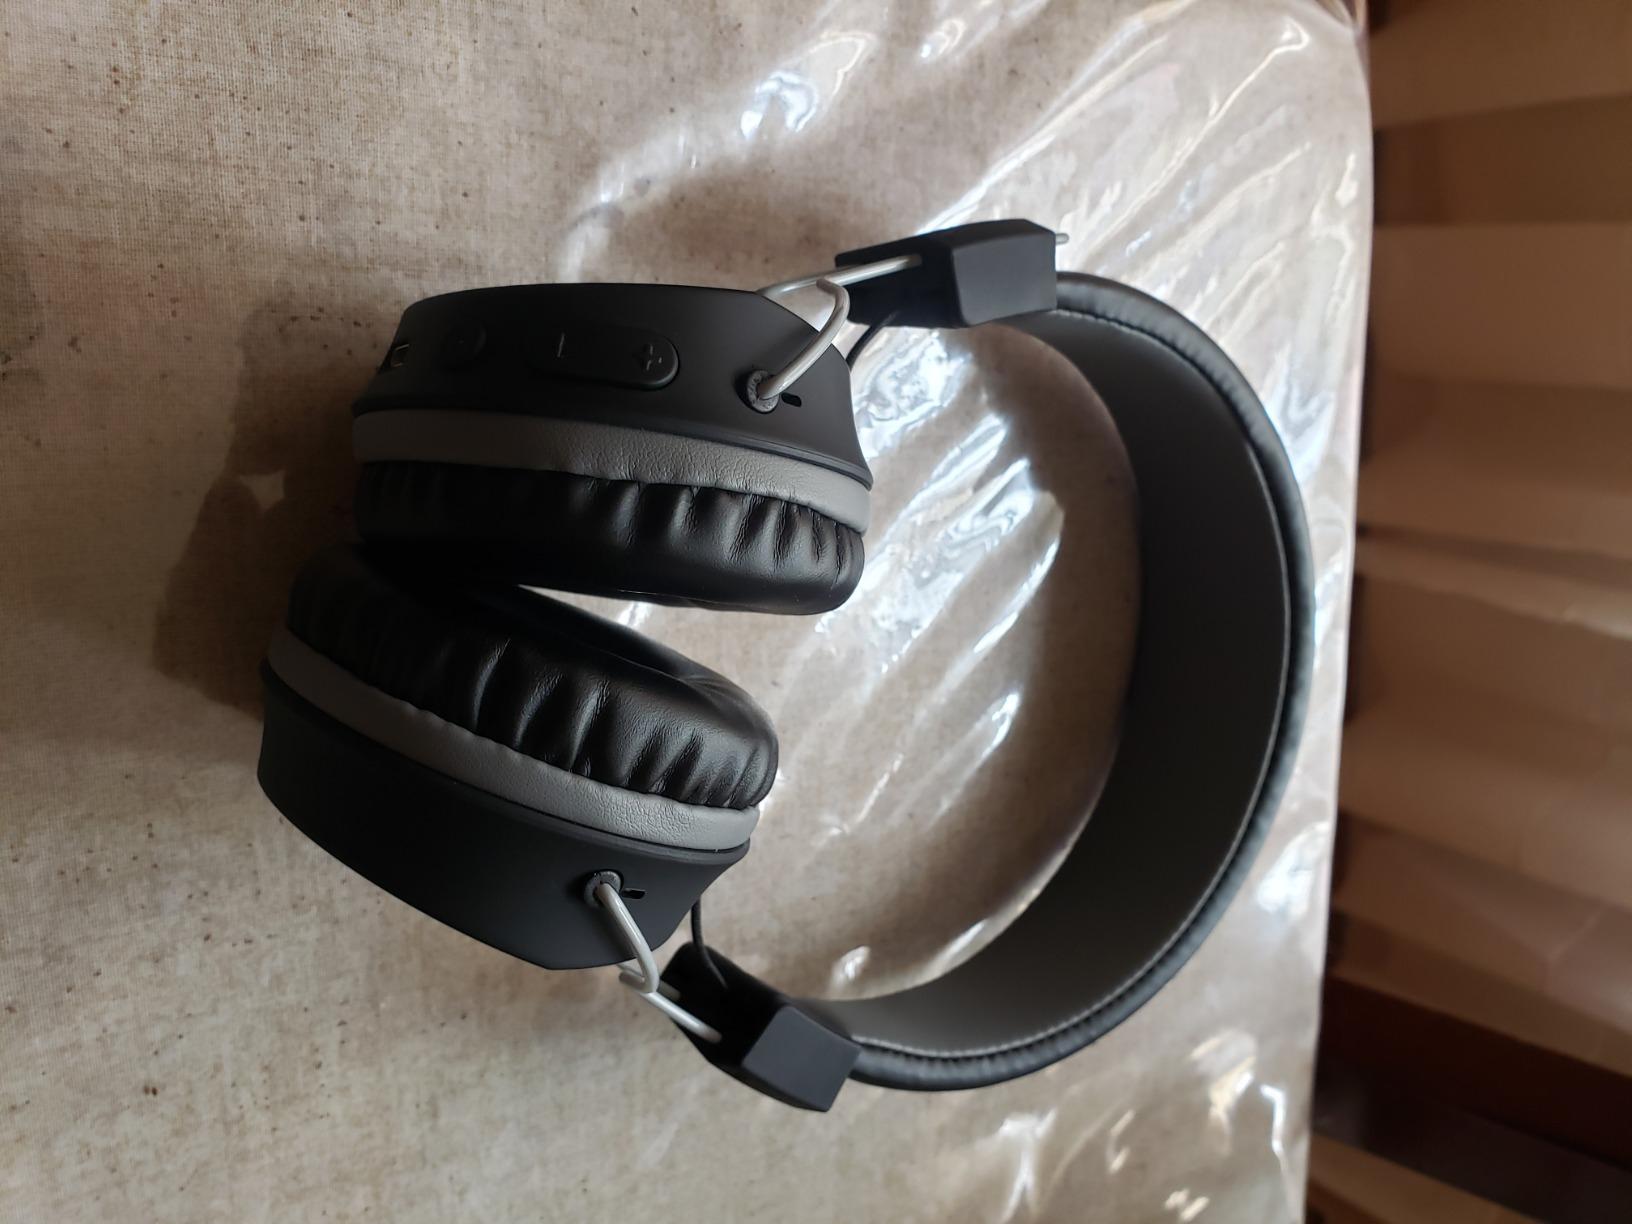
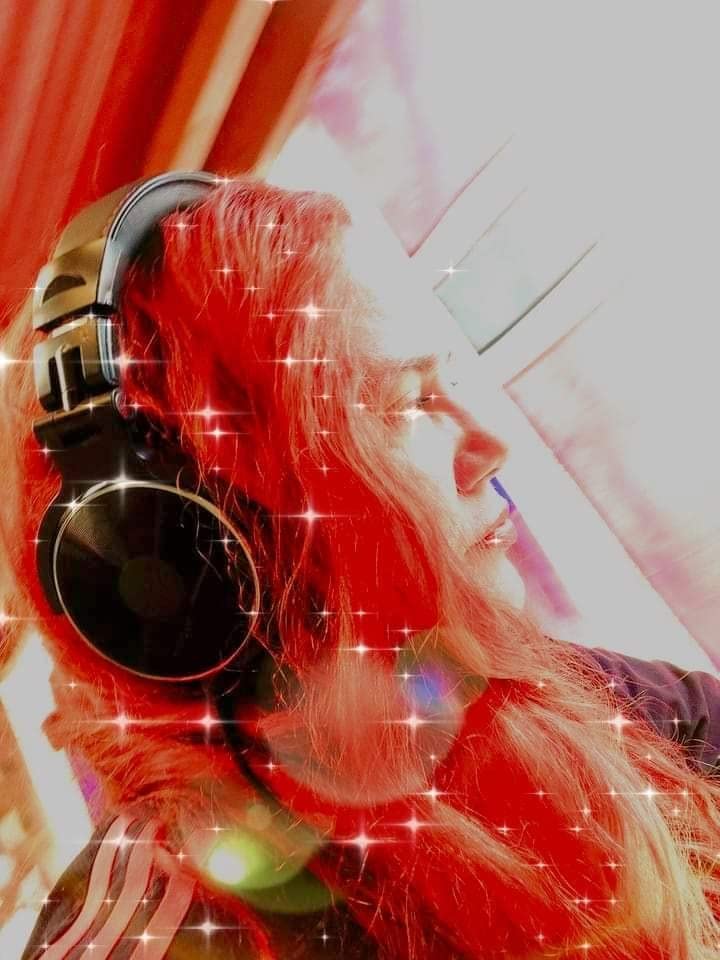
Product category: headphones
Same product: no